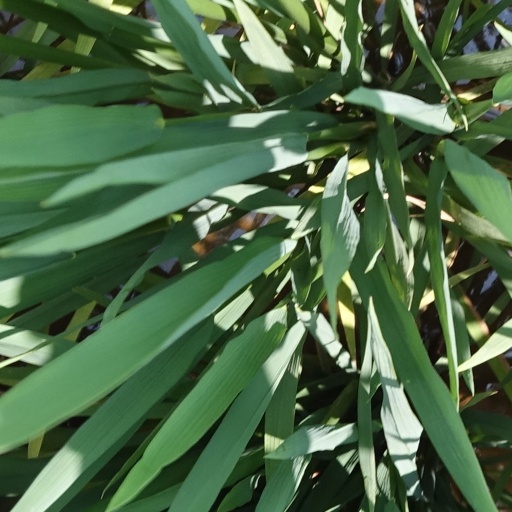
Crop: rice